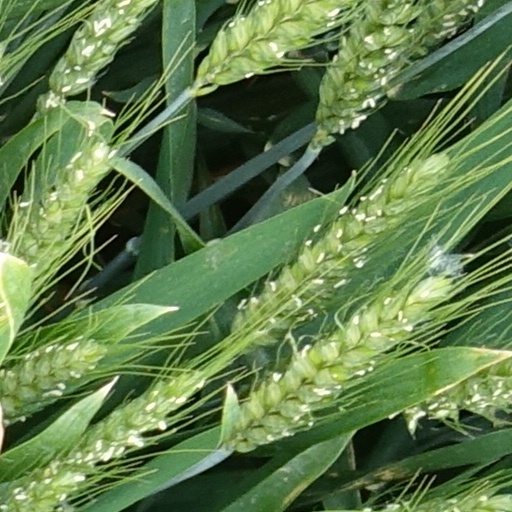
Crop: wheat